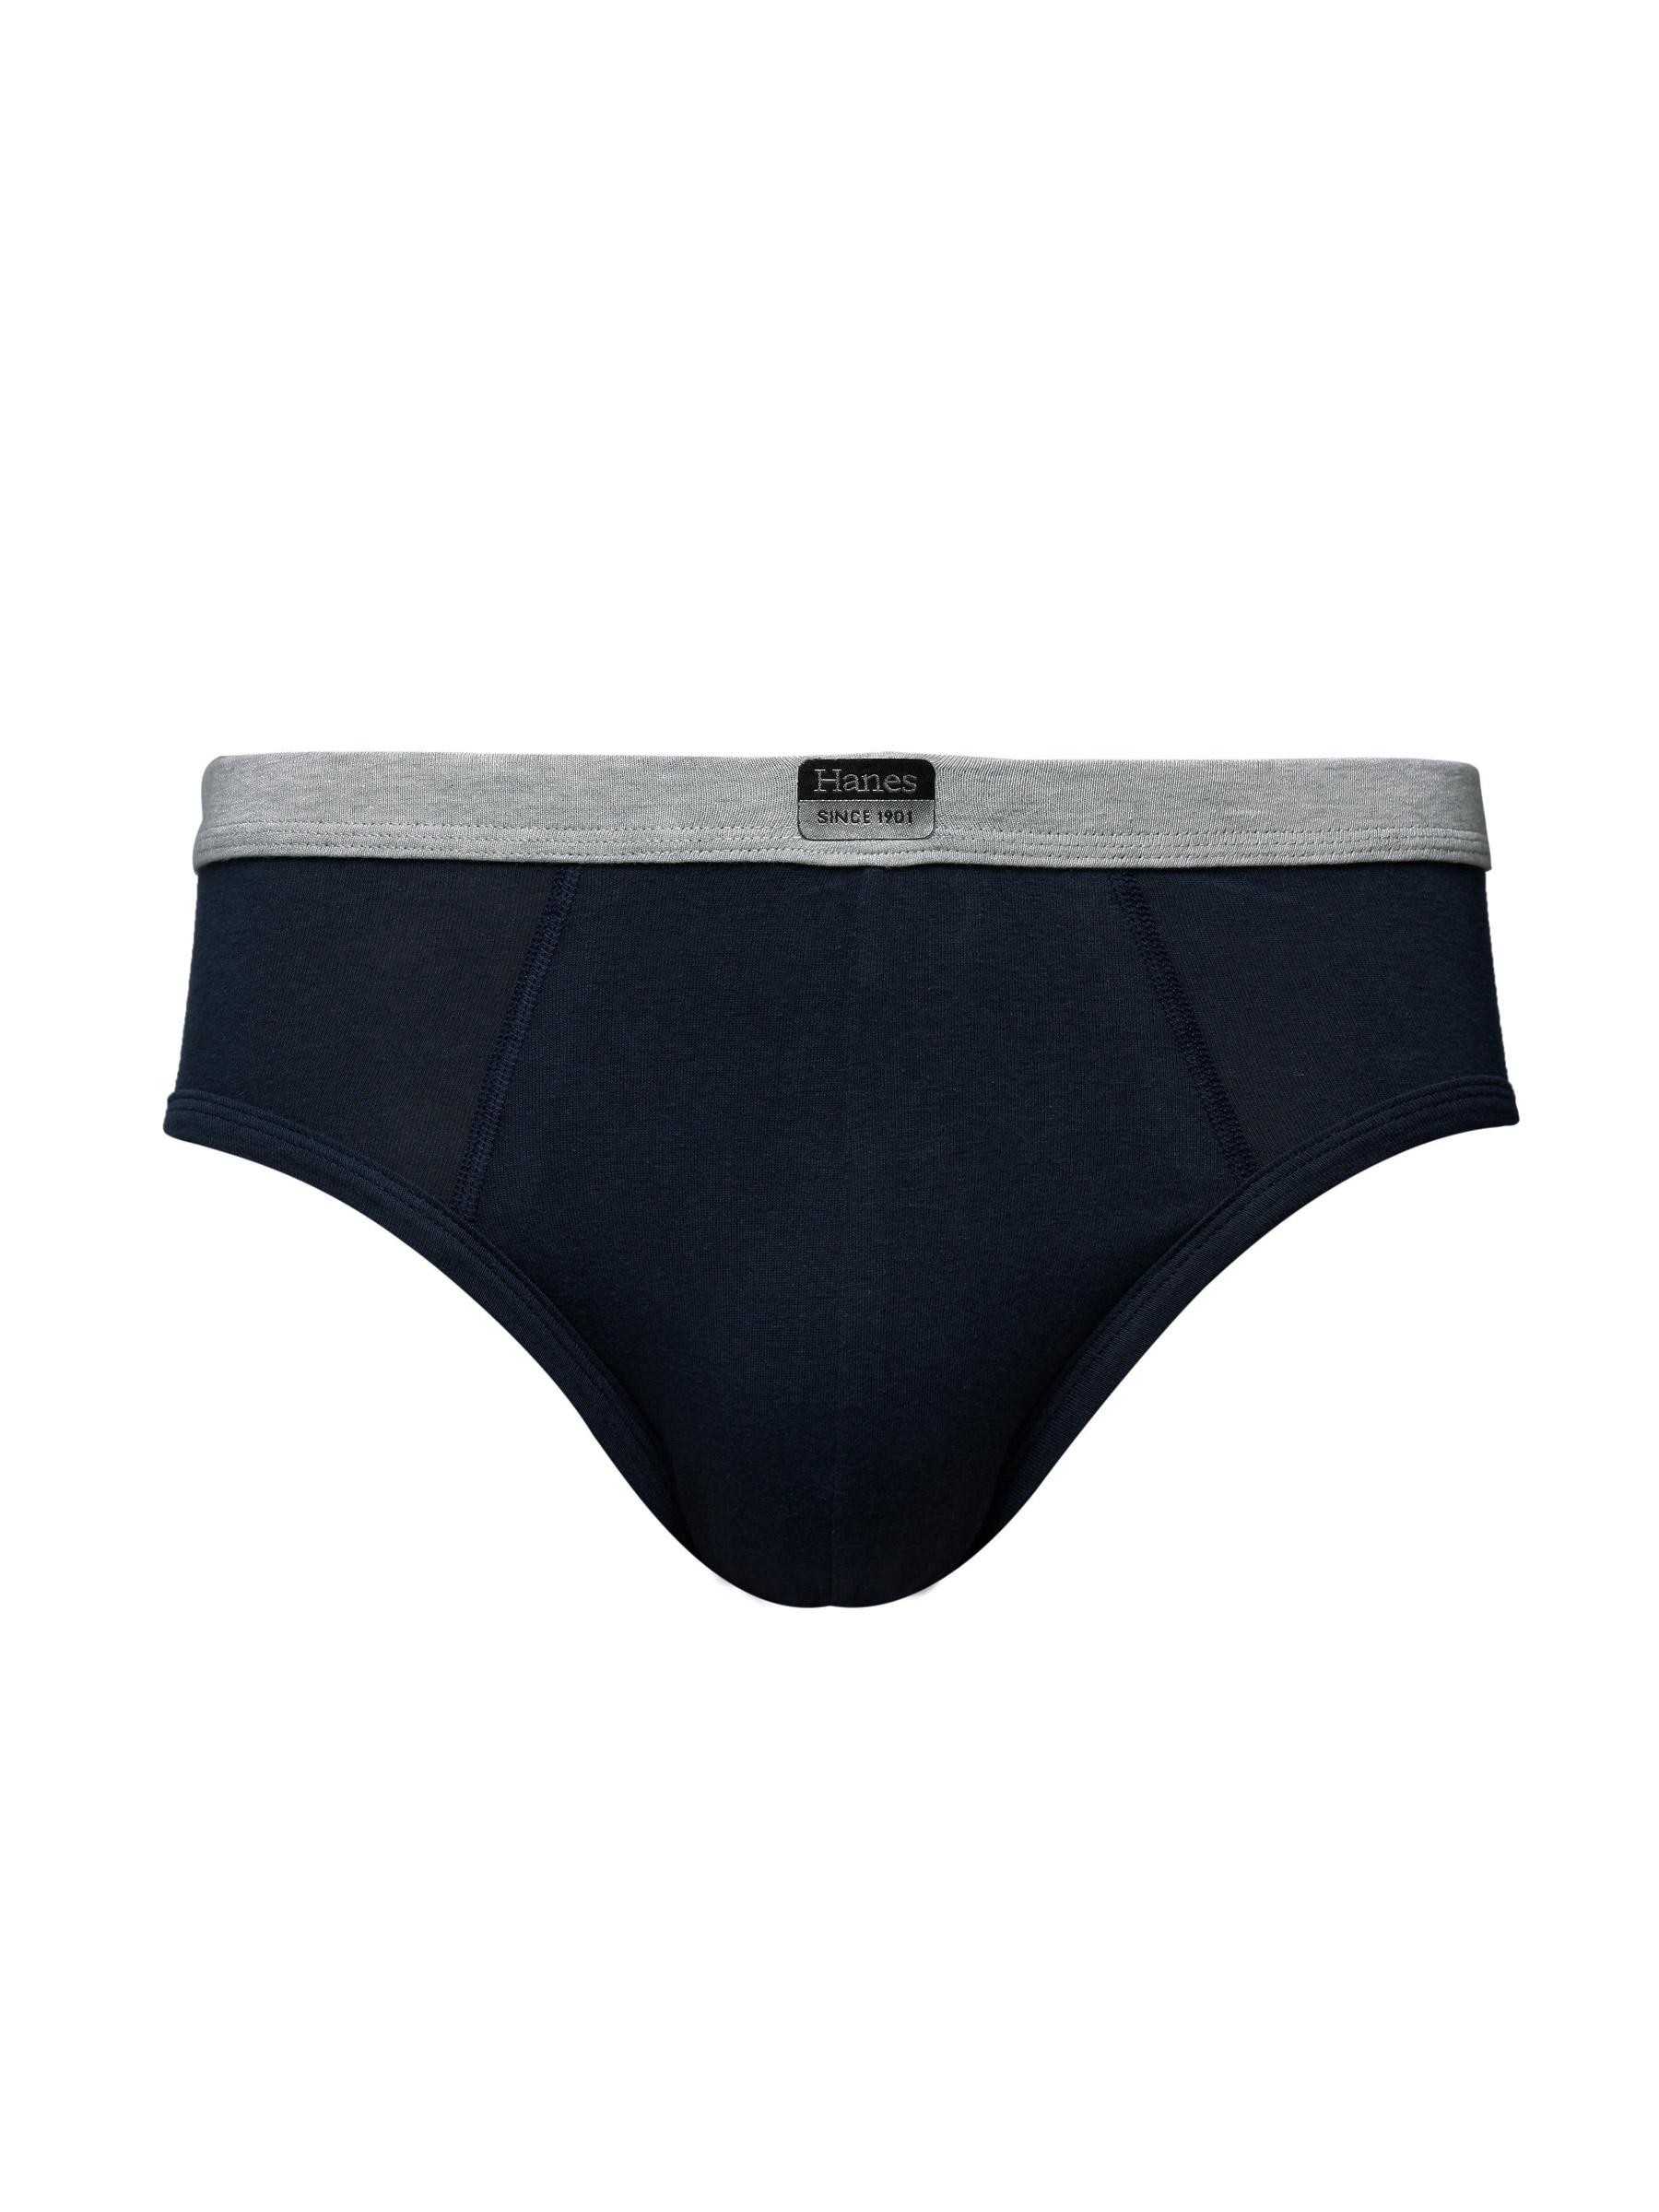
Hanes Men Ultimate Blue Brief
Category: Apparel / Innerwear / Briefs
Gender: Men
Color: Blue
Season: Summer 2016
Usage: Casual